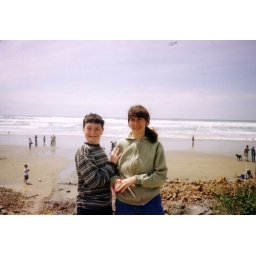
My son and I at the beach at Nehalem Bay in Oregon.